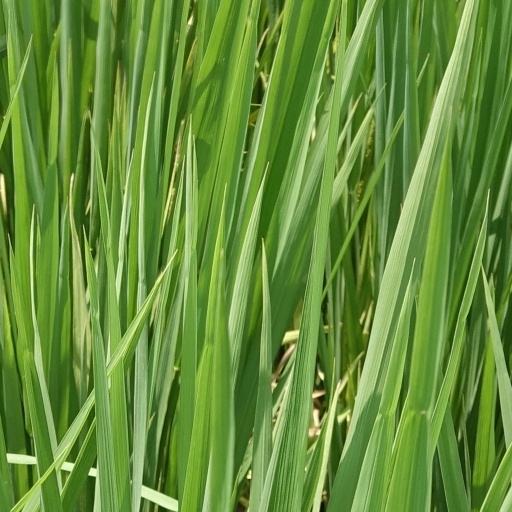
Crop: rice